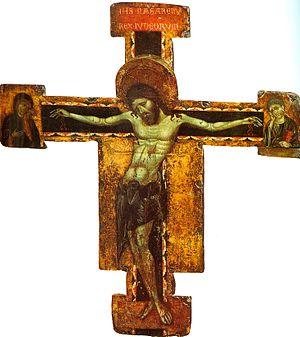
Ugolino di Tedice est un peintre italien du gothique tardif, du troisième quart du XIIIᵉ siècle.